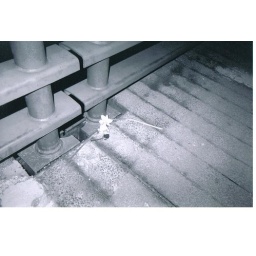
Memorial to my cell phone that is still in the bridge